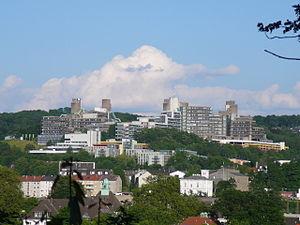
Wuppertal est une ville allemande du land de Rhénanie-du-Nord-Westphalie, située dans la région du Bergisches Land au cœur de l'agglomération de Rhin-Ruhr.